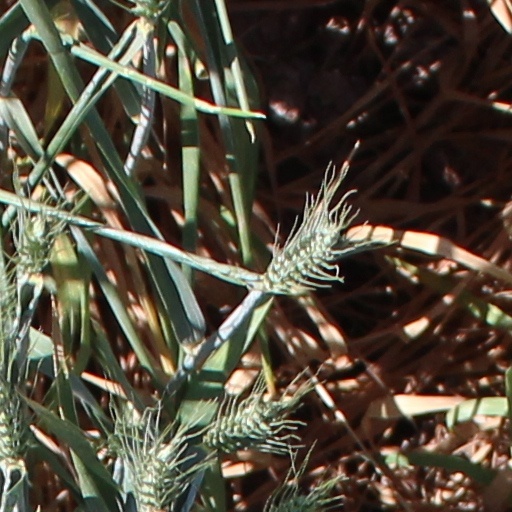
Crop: wheat